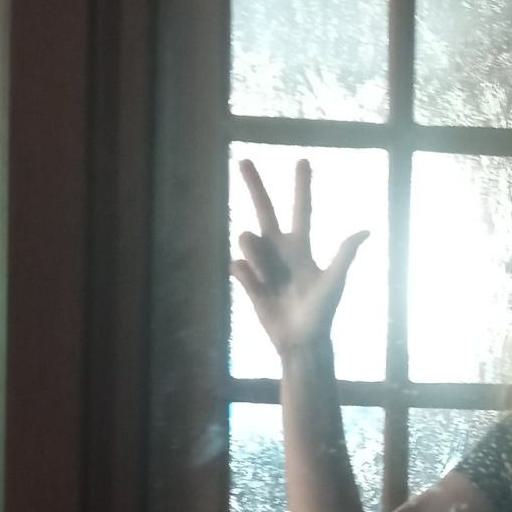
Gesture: three2